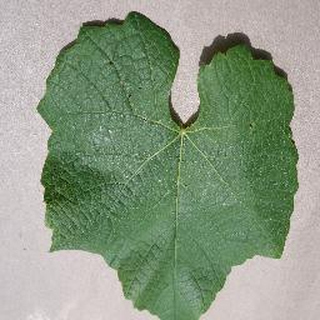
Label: healthy_grape